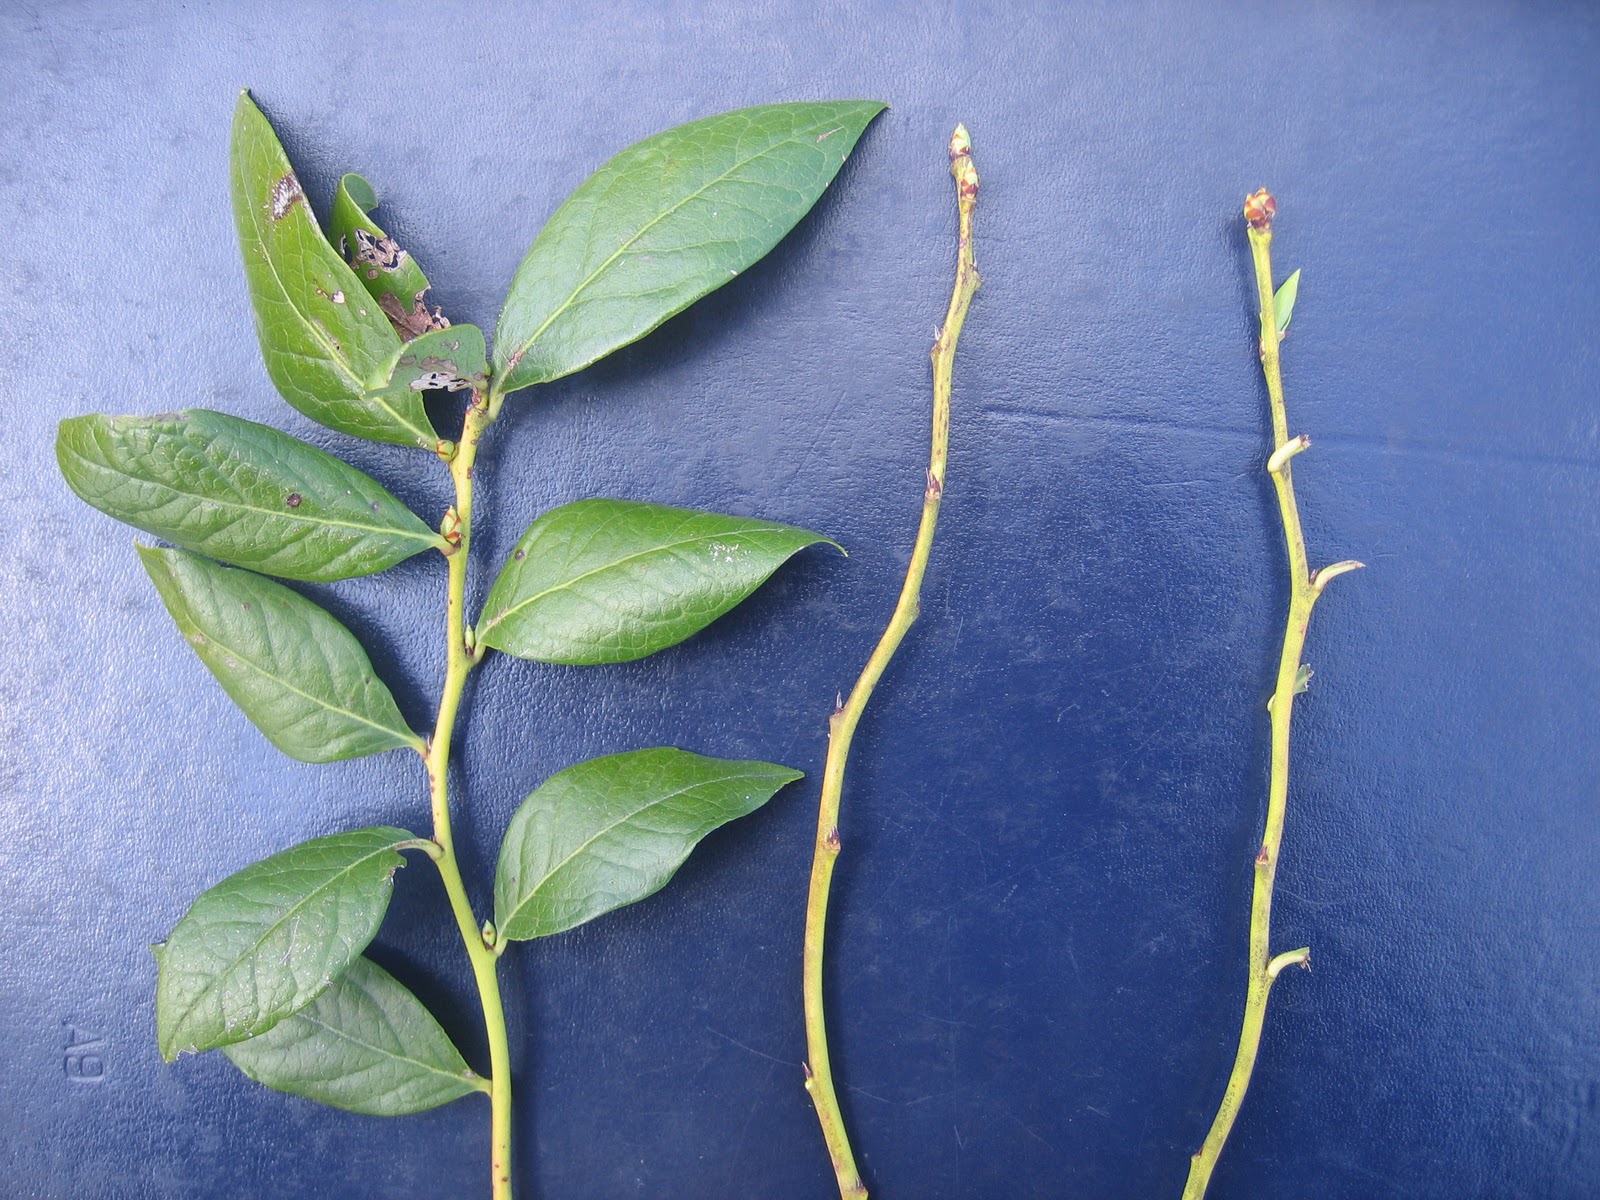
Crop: blueberry
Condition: healthy